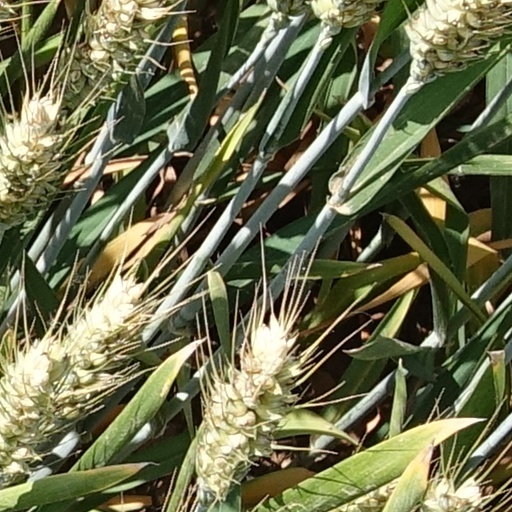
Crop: wheat